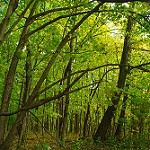
Label: forest